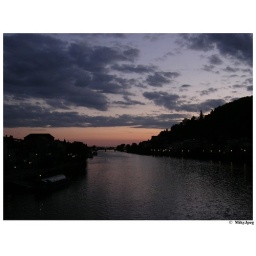
The night is falling down on the river that cross Heidelberg in Germany.